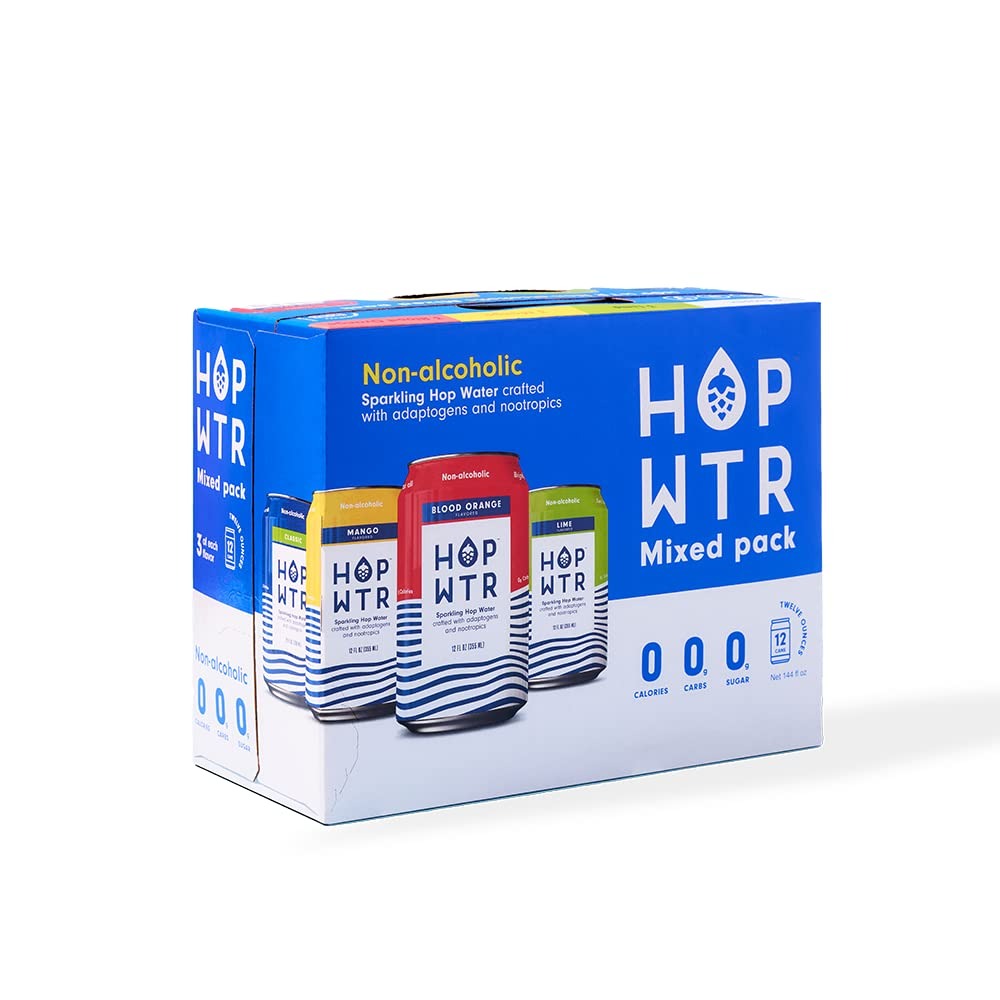
Item Name: HOP WTR Sparkling Hop Water, Variety Pack 12 Pack, Sugar Free, Low Carb Non Alcoholic Drinks, NA Beer, Adaptogen Drink, No Calories, Adaptogens & Nootropics for Added Benefits, 12 oz Cans
Bullet Point 1: SPARKLING HOP WATER: HOPWTR is a hop-infused sparkling water crafted with adaptogens and nootropics. Our hop blend is paired with ashwagandha and L-Theanine, providing sugar free, hop-filled refreshment without the alcohol.
Bullet Point 2: BREWER-APPROVED HOP BLEND: Our zero carb brews are infused with a blend of Citra, Amarillo, Mosaic, and Azacca hops to deliver a bold and piney flavor reminiscent of your favorite IPA.
Bullet Point 3: ADAPTOGENS AND NOOTROPICS: Each can of HOPWTR is infused with our proprietary blend of adaptogens and nootropics that features ashwagandha and L-Theanine.
Bullet Point 4: POSITIVELY REFRESHING: HOP WTR is more than just an alcohol alternative, it’s a healthy upgrade to your soda, seltzer water or flavored sparkling water. Non-alcoholic and crafted without calories, carbs, sugar, or gluten, our non-alcoholic beverages are a choice you can feel great about physically, mentally, and emotionally. Cheers to a life well sipped!
Bullet Point 5: FEEL-GOOD FLAVOR: Included in this Variety Pack are four different flavors to fit your mood. Classic for an homage to your favorite IPA. Blood Orange and Lime for a zesty, citrus-forward profile. And Mango for a juicy, tropical option. All HOP WTR flavors are proudly sugar free, zero carb, and zero calorie.
Product Description: HOP WTR Sparkling Hop Water, Variety Pack 12 Pack, Sugar Free, Low Carb Non Alcoholic Drinks, NA Beer, Adaptogen Drink, No Calories, Adaptogens & Nootropics for Added Benefits, 12 oz Cans
Value: 144.0
Unit: Fl Oz

Price: 19.99